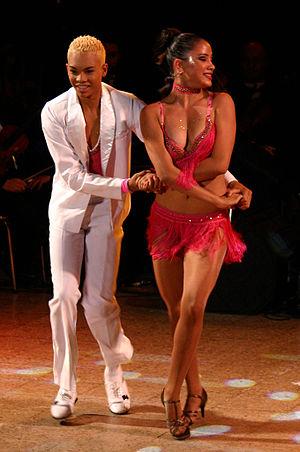
Cali, officiellement Santiago de Cali, est une ville située dans l'ouest de la Colombie. C'est la capitale du département de Valle del Cauca. Avec ses 2 500 000 habitants, Cali se place au troisième rang des villes les plus peuplées de Colombie.
La Colombie, en forme longue la république de Colombie est une république constitutionnelle unitaire comprenant 32 départements. Le pays est situé dans le Nord-Ouest de l'Amérique du Sud ; il est bordé à l'ouest par l'océan Pacifique, au nord-ouest par le Panama, au nord par la mer des Caraïbes, au nord-est par le Venezuela, au sud-est par le Brésil, au sud par le Pérou et au sud-ouest par l'Équateur. La Colombie est le 26ᵉ plus grand pays par sa superficie et le 4ᵉ en Amérique du Sud. Avec plus de 49 millions d'habitants, la Colombie est le 28ᵉ pays le plus peuplé du monde et le 2ᵉ de tous les pays de langue espagnole après le Mexique. La Colombie est une moyenne puissance, la 4ᵉ plus grande économie d'Amérique latine, et la 3ᵉ en Amérique du Sud. La production de café, de fleurs, d'émeraudes, de charbon et de pétrole forme le principal secteur de l'économie colombienne.
Pete Terrace, de son vrai nom Pedro Gutierrez, alias Peter Gutierrez est né le 6 février 1927 à New York. Il partage sa passion entre l'écriture musicale et son interprétation : c'est un compositeur, arrangeur, vibraphoniste, batteur et percussionniste de Latin jazz et de jazz afro-cubain qui a connu ses heures de gloire avec le cha-cha-cha et le boogaloo. Il a également réalisé de nombreux arrangements latins de titres d'autres compositeurs et dirigé en tant que leader plusieurs formations de jazz.